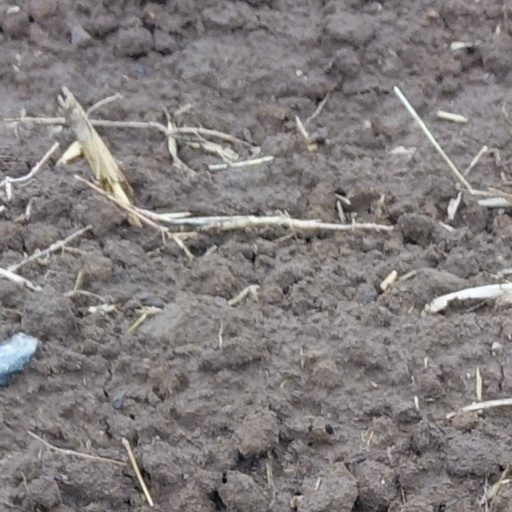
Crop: wheat